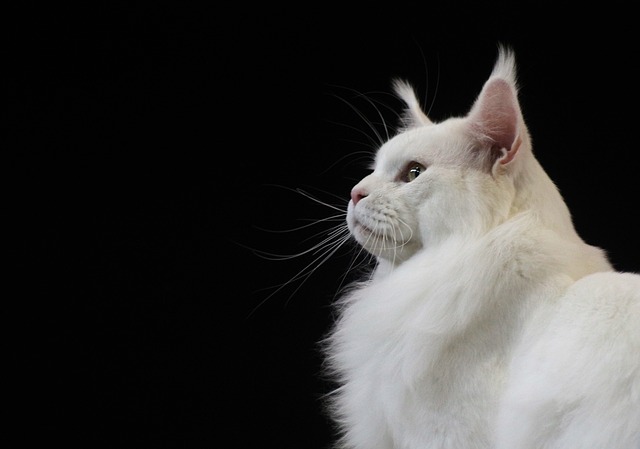
Label: cat